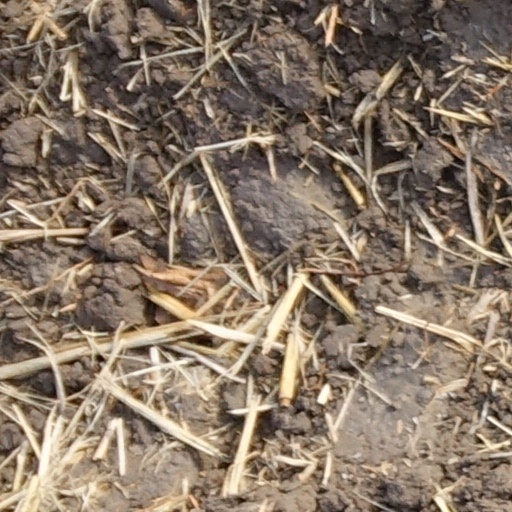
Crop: wheat